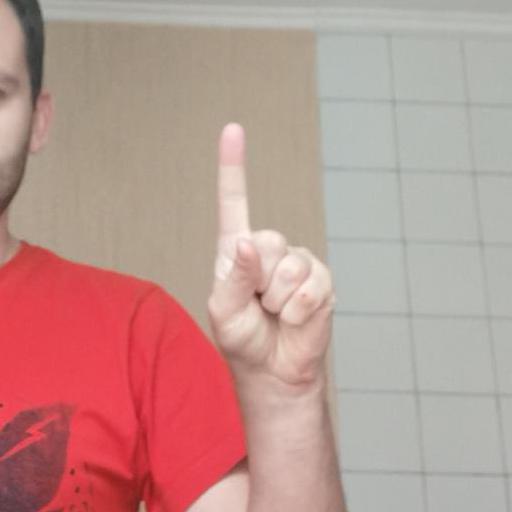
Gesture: one